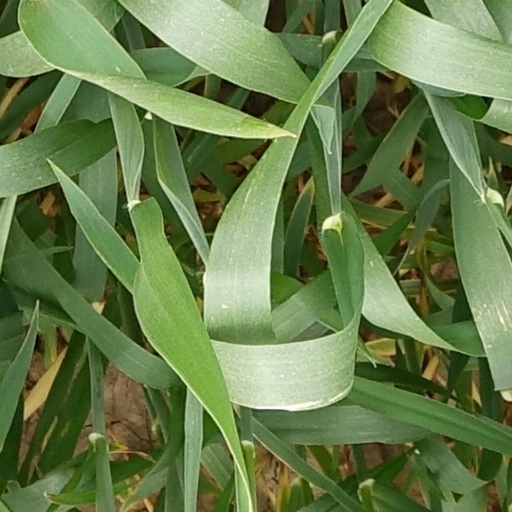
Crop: wheat